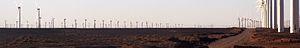
Champs de plus de 200 éoliennes dans la ferme à vent de Guazhou (瓜州县), province du Gansu, Chine.
Le xian de Guazhou, anciennement district d'Anxi, est un district administratif de la province du Gansu en Chine. Il est placé sous la juridiction de la ville-préfecture de Jiuquan.
Une centrale éolienne, parc éolien, ou ferme éolienne, est un site regroupant plusieurs éoliennes produisant de l'électricité. Il se trouve dans un lieu où le vent est fort et/ou régulier.